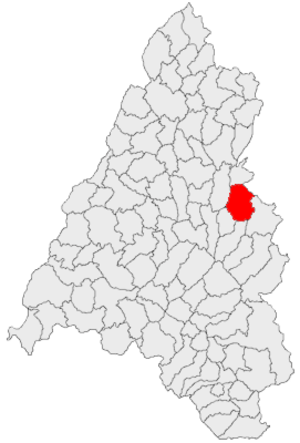
Aușeu est une commune roumaine du județ de Bihor, en Transylvanie, dans la région historique de la Crișana et dans la région de développement Nord-Ouest.